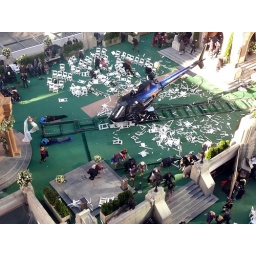
Fantastic Four movie shoot in Vancouver taken from my office window